Sognsvann station

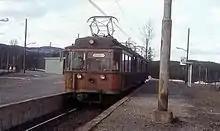
Tram at Sognsvann Station in 1976

The station was built as the original terminus of the Sognsvann Line. Construction started in 1933 and the station and line opened on 10 October 1934. The area around the station was originally a recreational area around the lake Sognsvann. At the station there were two cafés, which were demolished in the 1960s to allow for new developments. For decades the station was mostly used to reach recreational areas. The Norwegian School of Sport Sciences took its new campus next to the station into use in 1968, followed by the National Archives in 1978.